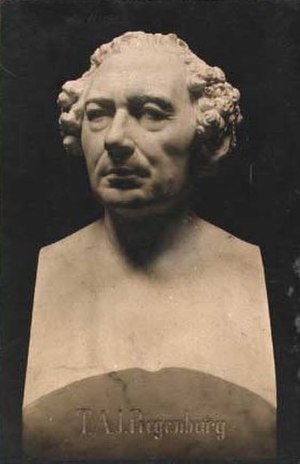
August Regenburg
T.A.J. Regenburg, buste af Johannes Hoffmann.
Theodor August Jes Regenburg var en dansk-slesvigsk departementschef og stiftamtmand.